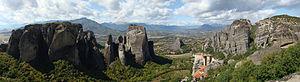
Les Monastères des Météores, en Grèce. Polski: Meteory, Grecja. Türkçe: Meteora, Yunanistan